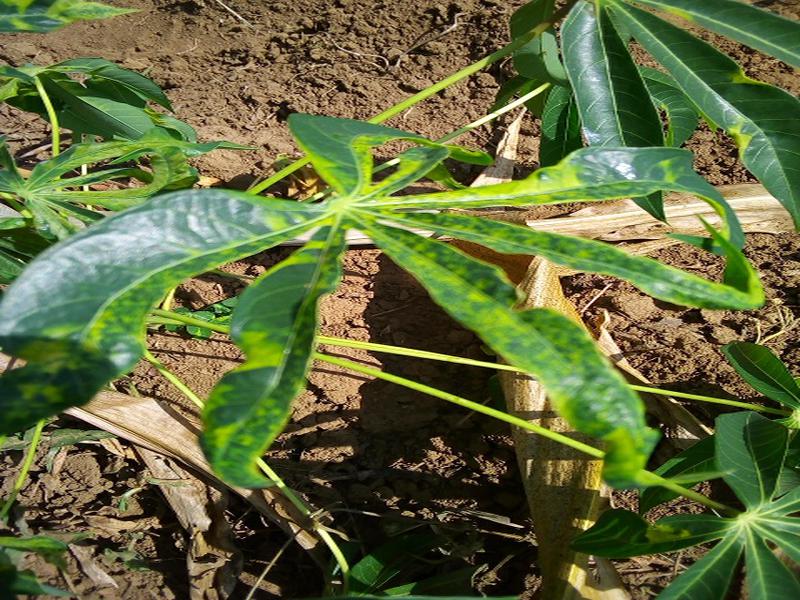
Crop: cassava
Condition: mosaic_disease